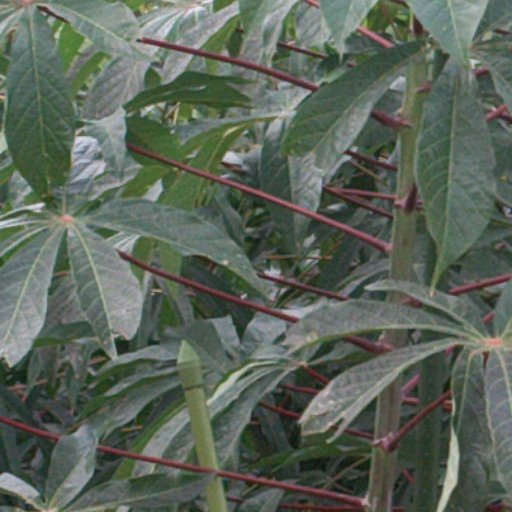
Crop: cassava